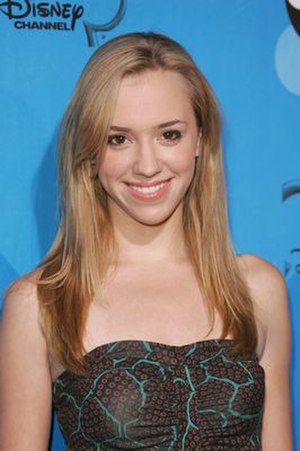
Andrea Bowen
Andrea Elizabeth Bowen er en to gange SAG Award-vindende amerikansk skuespiller. Hun er måske bedst kendt for sin rolle som Julie Mayer i Desperate Housewives, hvor hun spiller Susan Mayers søde, pligtopfyldende datter.